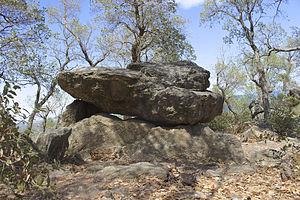
Dolmen Cova de l'Alarb, Argelès-sur-Mer
Les sites mégalithiques des Pyrénées-Orientales sont un ensemble de 148 dolmens et 4 menhirs situés dans le département français des Pyrénées-Orientales.
Cet article recense les monuments historiques des Pyrénées-Orientales, en France.
La Cova de l'Alarb est un dolmen situé sur la commune d'Argelès-sur-Mer, dans le département français des Pyrénées-Orientales en région Occitanie.